Palazzo della Cancelleria

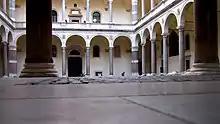
The courtyard with the original columns from the Theatre of Pompey

The bone-colored travertine of the Palazzo was spolia from the nearby ancient ruins of the Theatre of Pompey, for Rome was a field of ruins, built for a city of over one million that then housed a mere 30,000. The 44 Egyptian granite columns of the inner courtyard are from the porticoes of the theatre's upper covered seating, however they were originally taken from the theatre to build the old Basilica di San Lorenzo in Damaso. It is more probable that the form of the courtyard is derived from that of the Palazzo Ducale in Urbino, because the individuals involved in the early planning of the Palazzo had come from Urbino.